Variable checkerspot

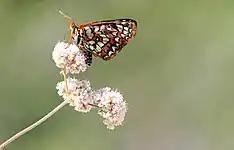
Adult butterfly obtaining nectar

In contrast to the herbivorous diet of the larva, the adult variable checkerspot's main food source is the nectar it obtains from flowers. In Jasper Ridge Biological Preserve in California, an extremely well studied site, the nectar source most frequently used by adult butterflies is "Eriodictyon californicum".